USS Solace (AH-2)

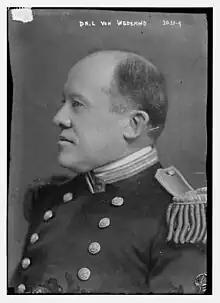
Commander Luther Lochman von Wedekind

USS "Solace" (AH-2) was a hospital ship in the United States Navy. "Solace" was built in 1896 and 1897 by the Newport News Shipbuilding & Drydock Co., Newport News, Virginia, and was operated as the SS "Creole" by the Cromwell Steamship Lines. The ship was acquired by the United States Navy on 7 April 1898, renamed "Solace", and converted into a hospital ship. She was the first Navy ship to fly the Geneva Red Cross flag. "Solace" was commissioned on 14 April 1898.